Aircraft of the Battle of Britain

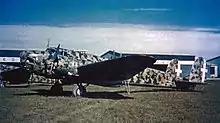
A BR.20 bomber of the Corpo Aereo Italiano

The He 111 was nearly 100 mph slower than the Spitfire and didn't present much of a challenge to catch, although the heavy armour for the crew stations, self-sealing fuel tanks and progressively uprated defensive armament meant that it was still a challenge to shoot down. It was the most numerous German bomber type during the Battle, and was capable of delivering 2000 kg of bombs to the target, carried in an internal bomb bay – usually eight 250 kg bombs, stored vertically. Subsequent variants allowed further increase in the bomb load and the maximum size of bombs carried, with external bomb racks. The state-of-the art "Lotfernrohr 7" gyroscoping bomb sight fitted to the Heinkel allowed for reasonable accuracy, for a level bomber. The main versions of the He 111 in use were the Jumo engined H-1, H-2 and H-3 and the DB 601 powered P-2 and P-4. Small numbers of the aircraft, called H-1x and H-3x, were equipped with "Knickebein" and "X-Gerät" and were used by Kampfgruppe 100 (KGr. 100) at night during the closing stages of the battle. "Y-Gerät" equipped H-5y of III. Gruppe Kampfgeschwader 26 began to take part in the Blitz of the winter of 1940–1941.